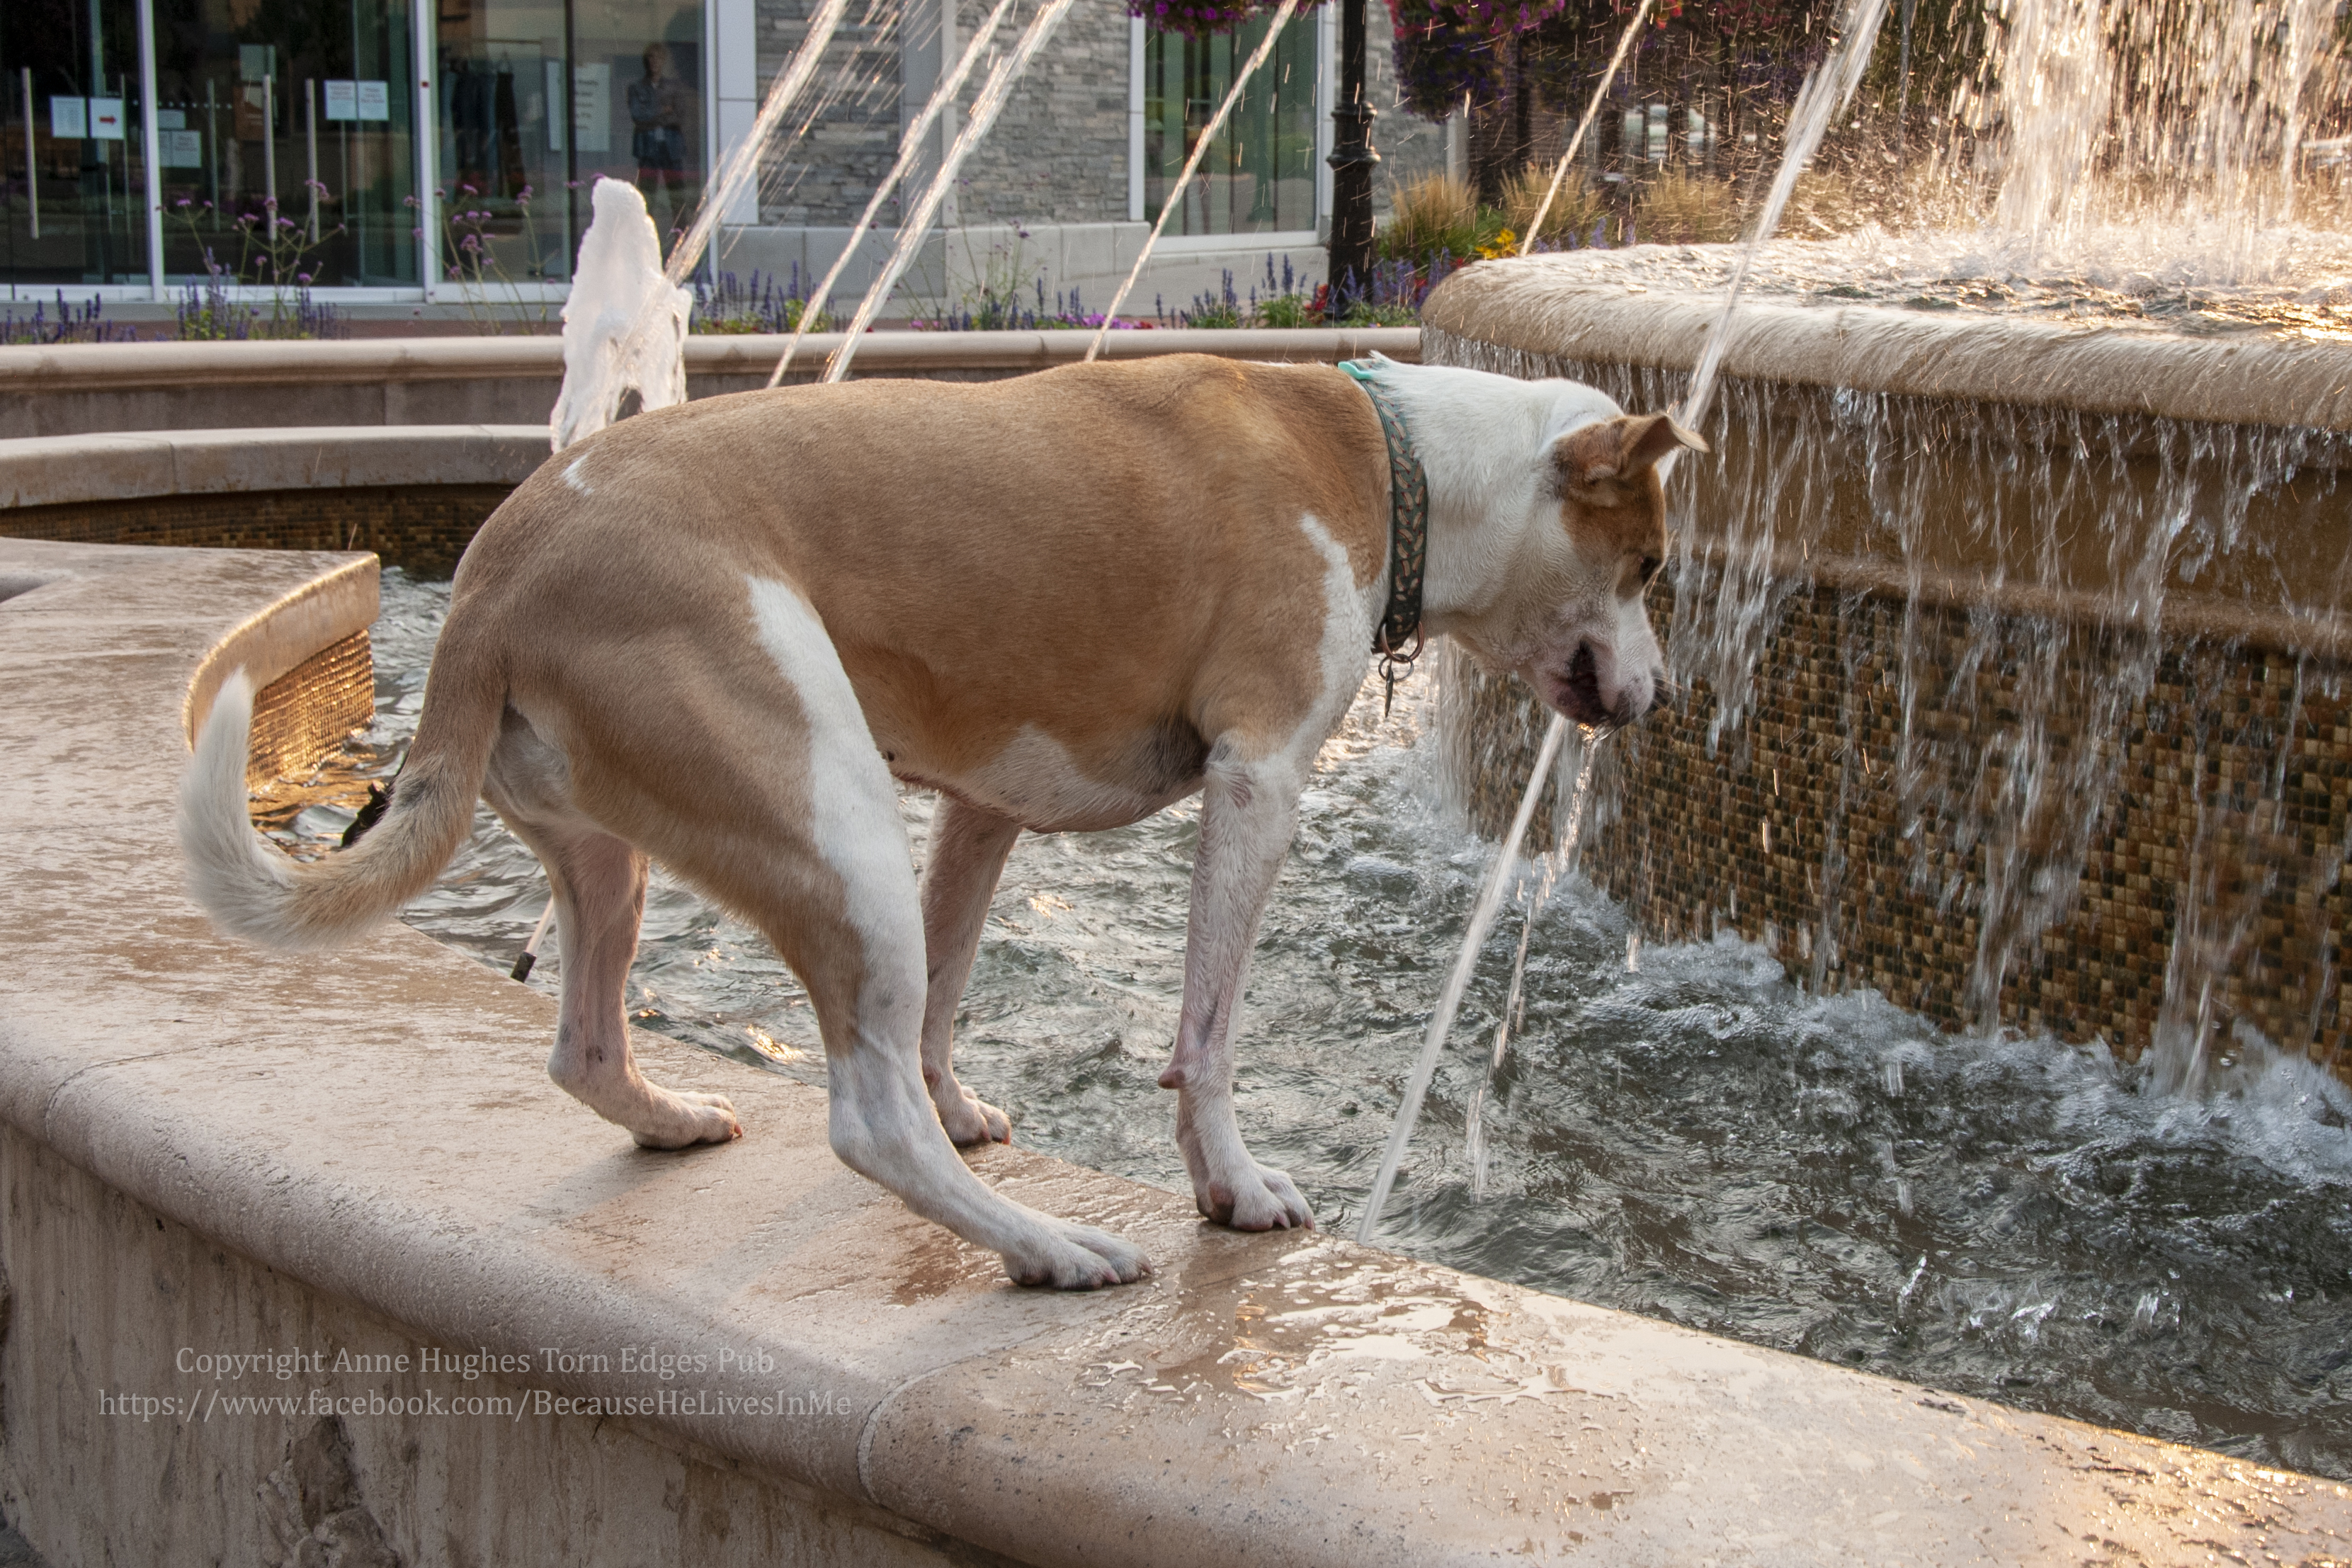
dog, canine, fountain, scenic, colorado, public, park, water, mall, Southglenn, play, pet, animal, funny, playful, mammal, canidae, dog breed, carnivore, sporting group, fawn, hunting dog, ibizan hound, street dog, tail